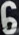
Number: 6